Hibari no Sākasu Kanashiki Kobato

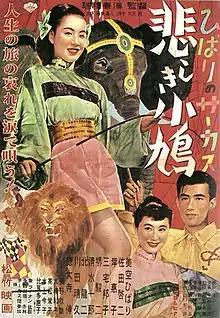
Japanese movie poster

, "Hibari's Circus: Sad Little Dove" is a 1952 black and white Japanese film directed by Mizuho Shunkai.